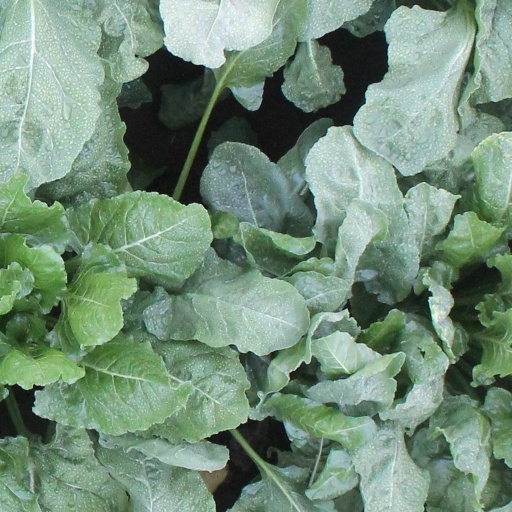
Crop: sugar beet